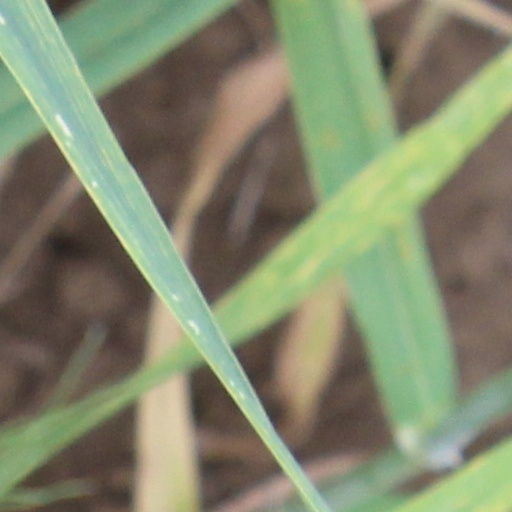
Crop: wheat